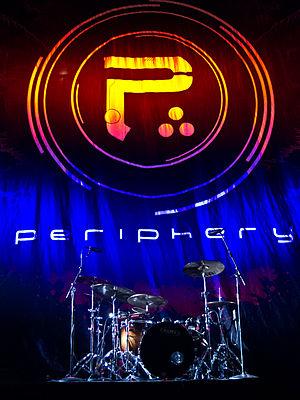
Periphery est un groupe de metal progressif américain originaire de Bethesda et Baltimore, créé en 2005.